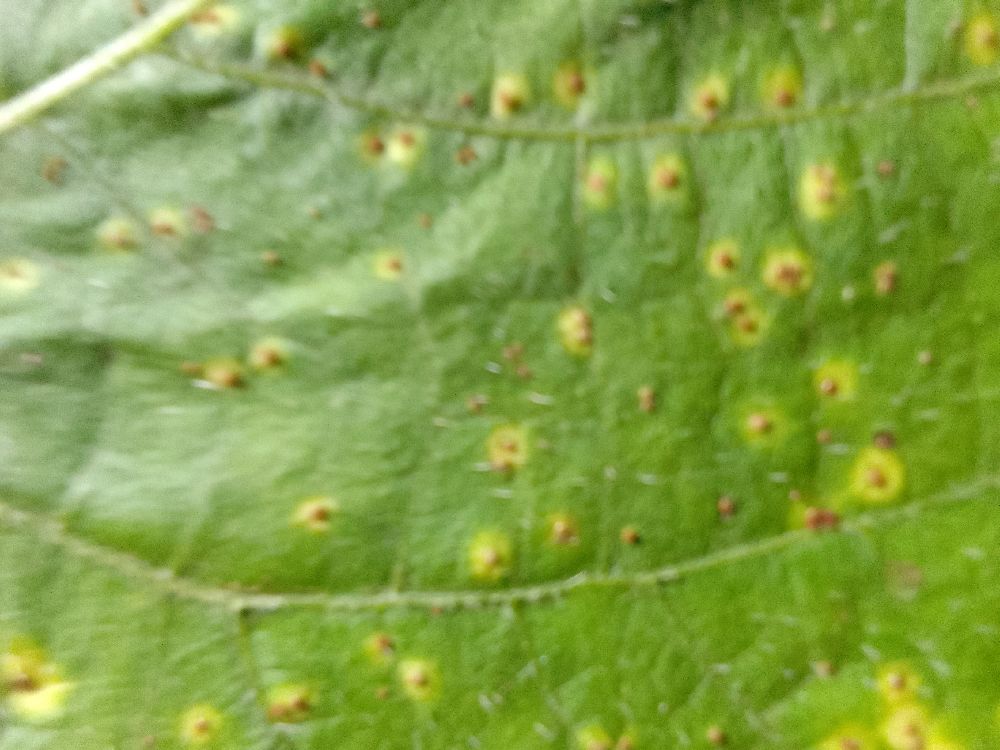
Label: rust